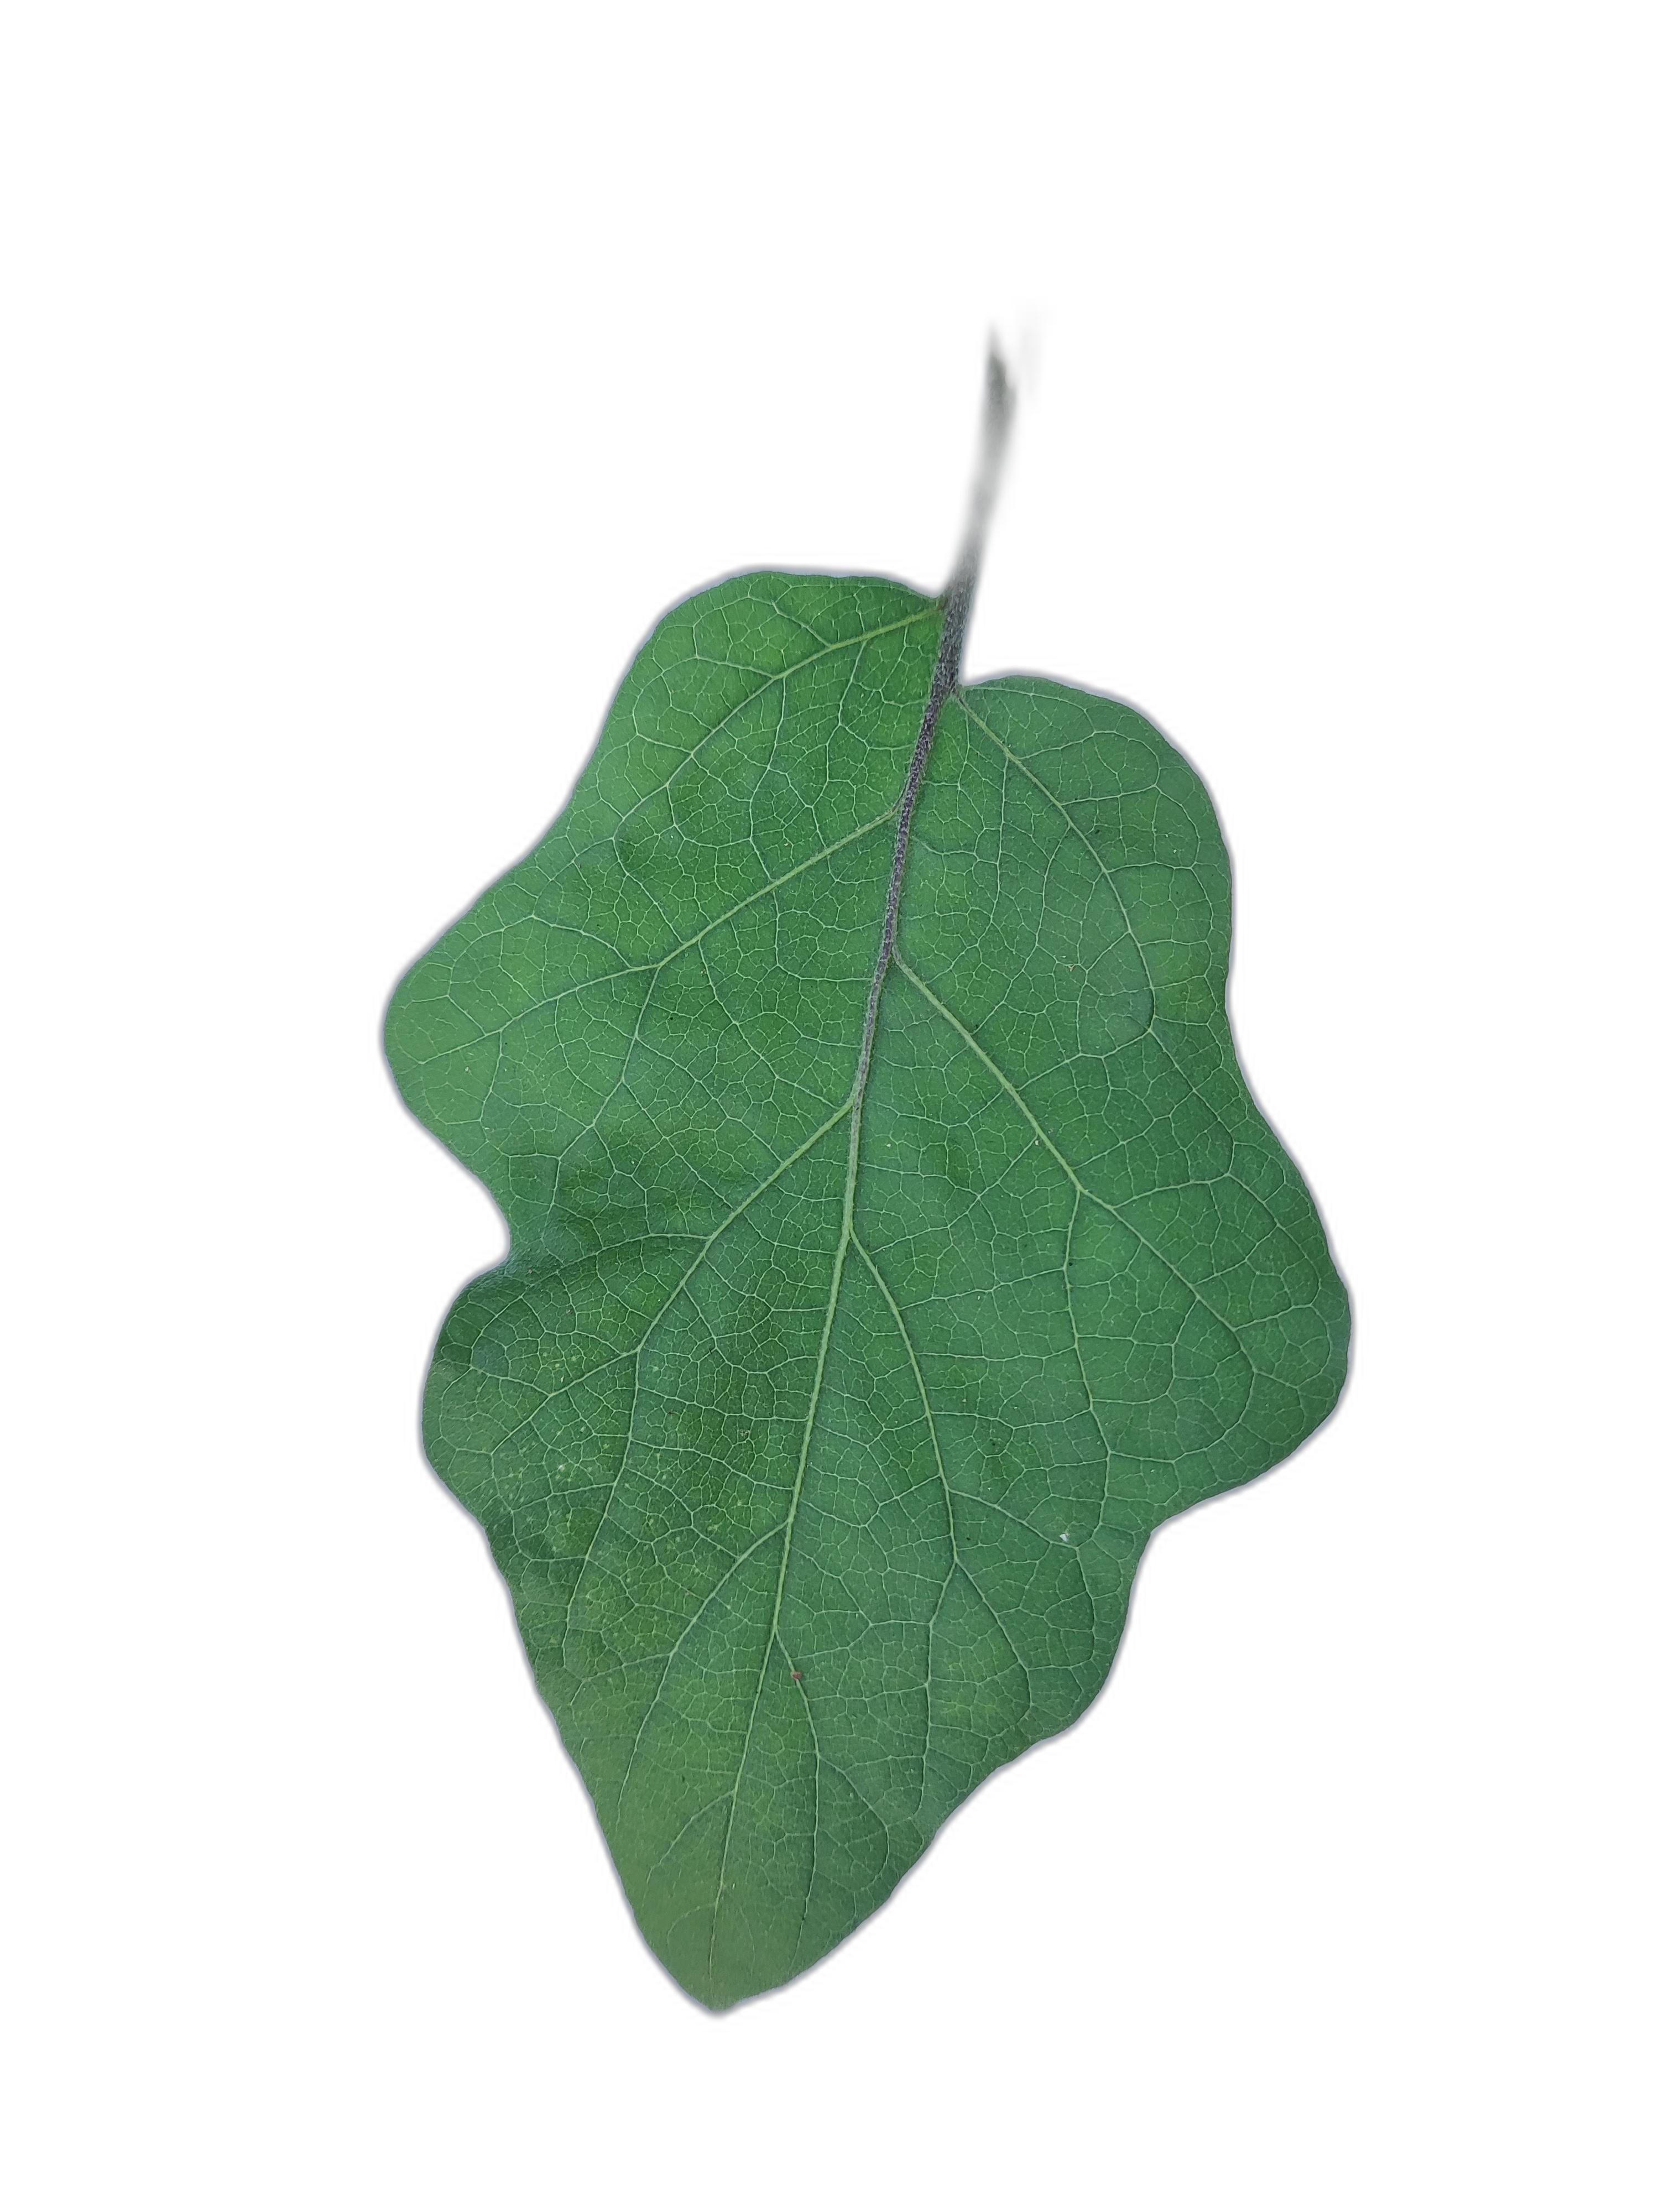
Label: Healthy Leaf